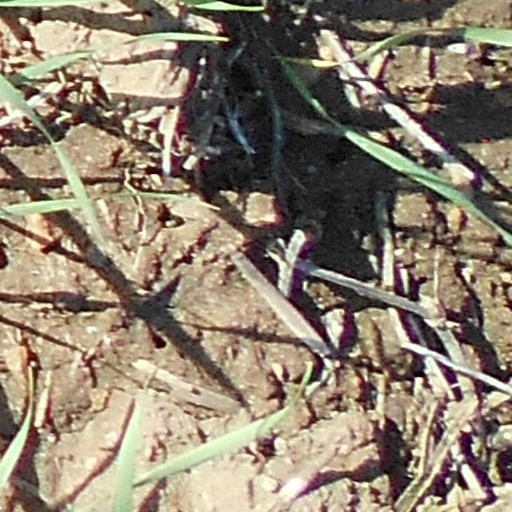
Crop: wheat